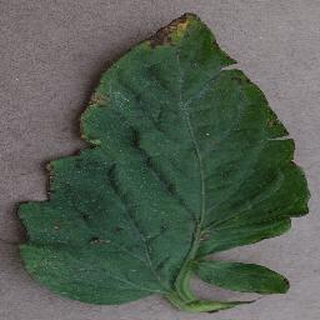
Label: tomato_bacterial_spot